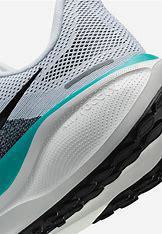
Brand: Nike
Model: Pegasus 41